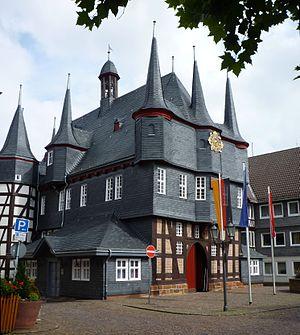
Frankenberg est une ville allemande située dans l'arrondissement de Waldeck-Frankenberg et dans le land de la Hesse. Elle se trouve à 27 km au nord de Marbourg.